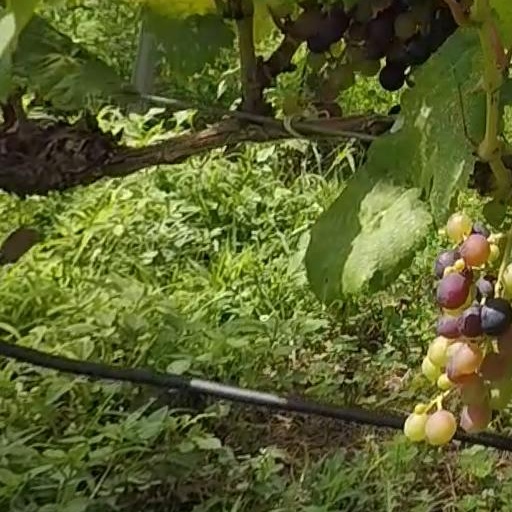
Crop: grape